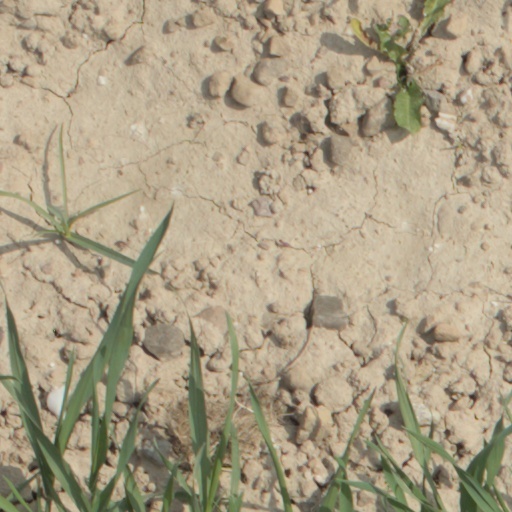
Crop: wheat